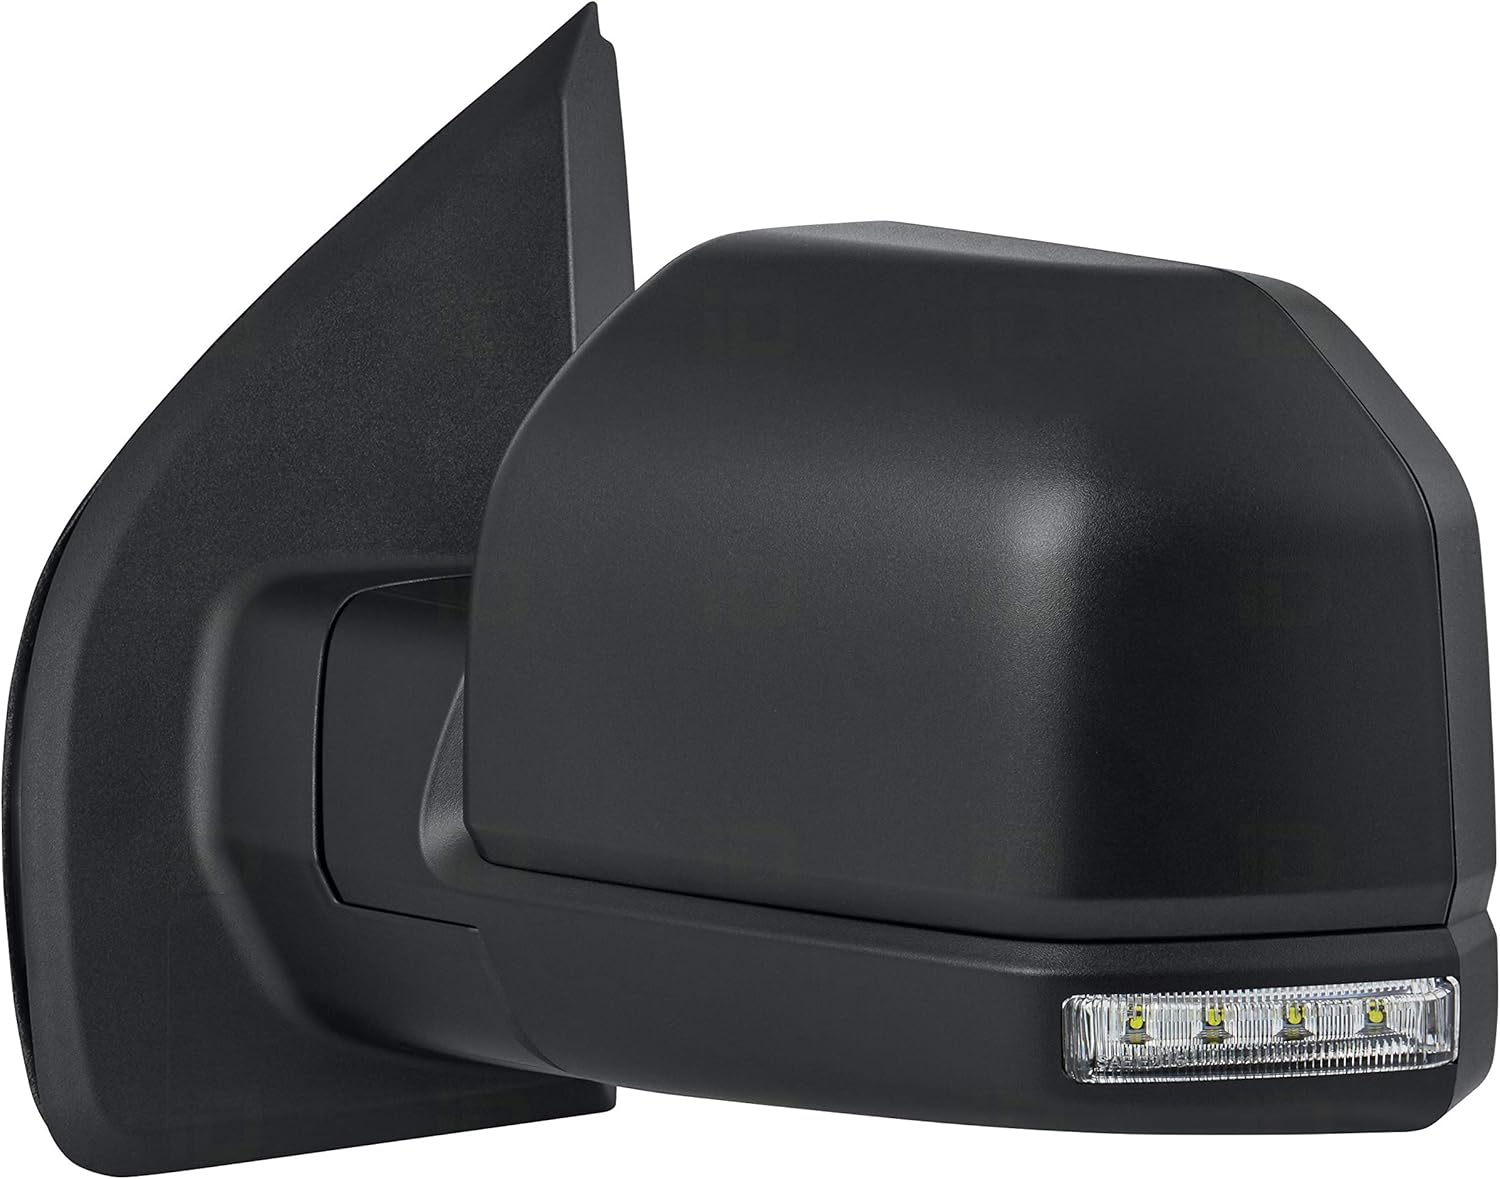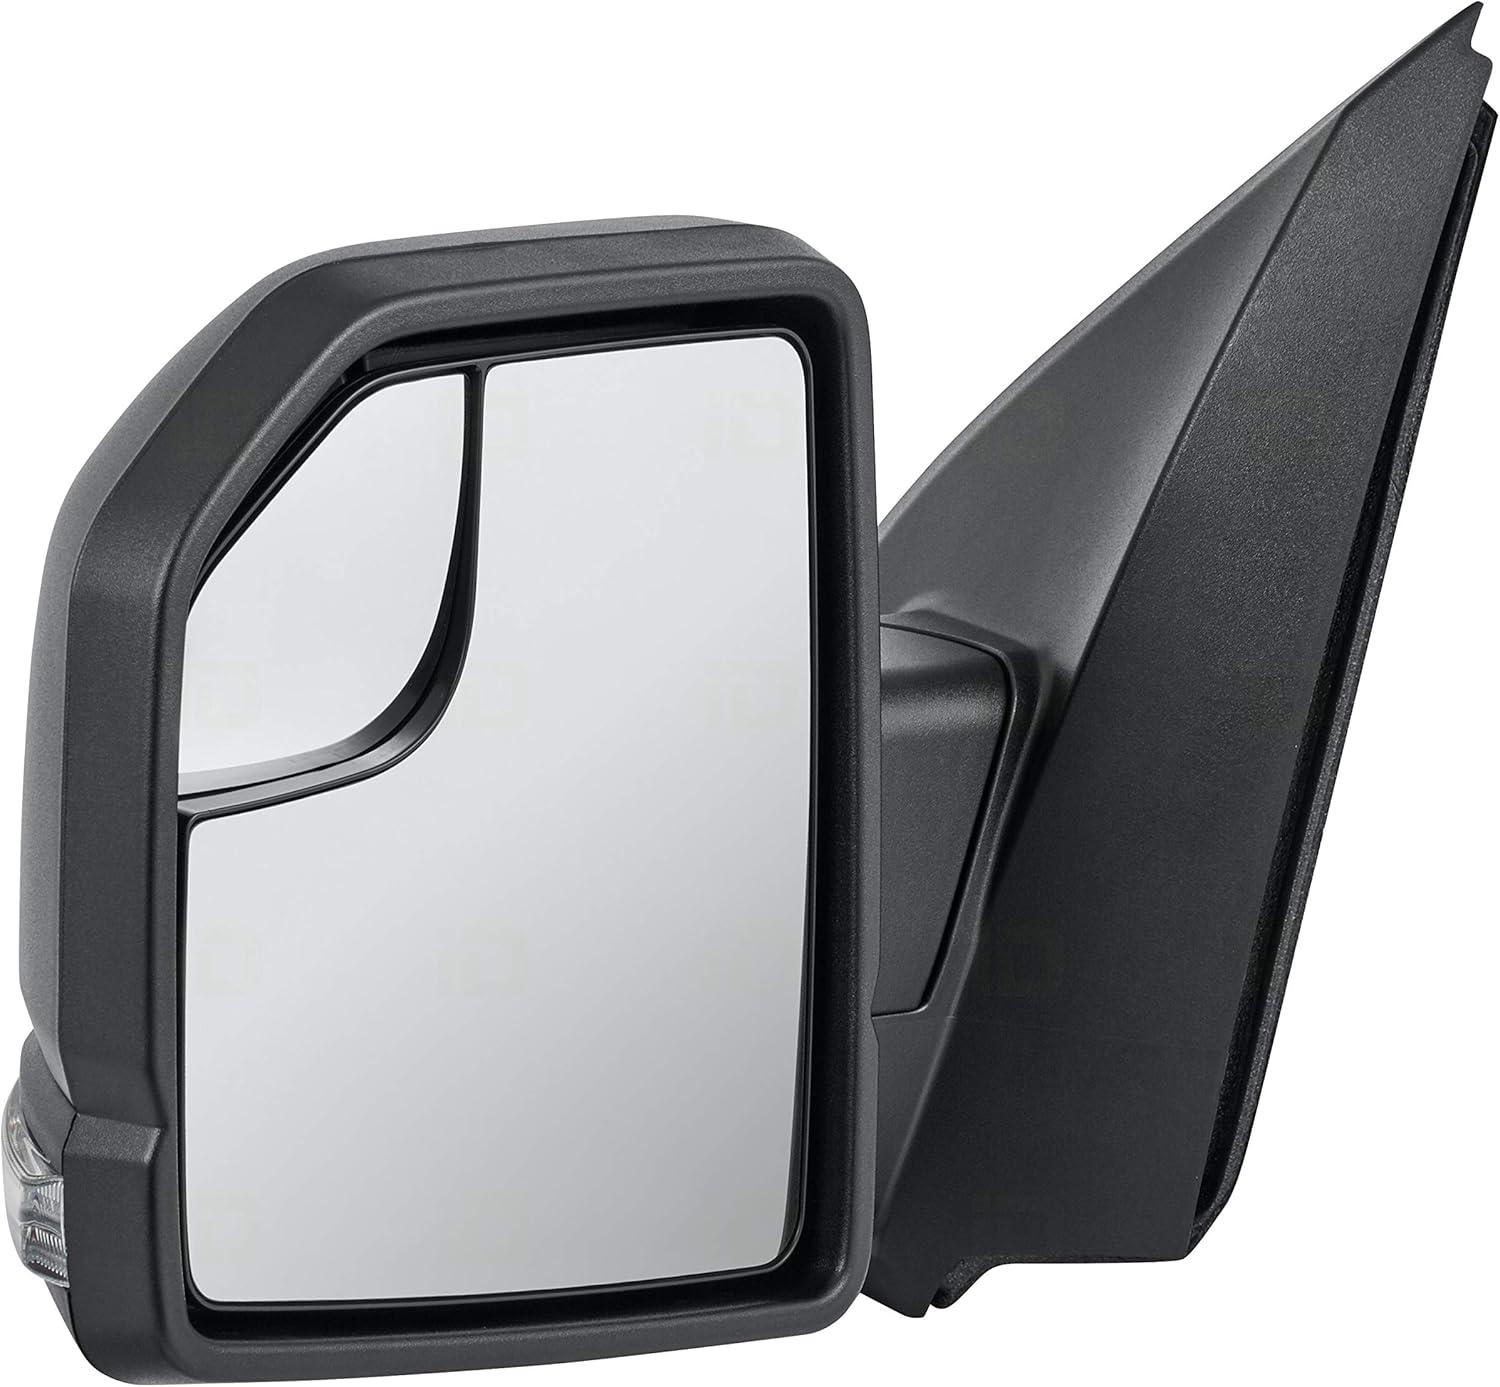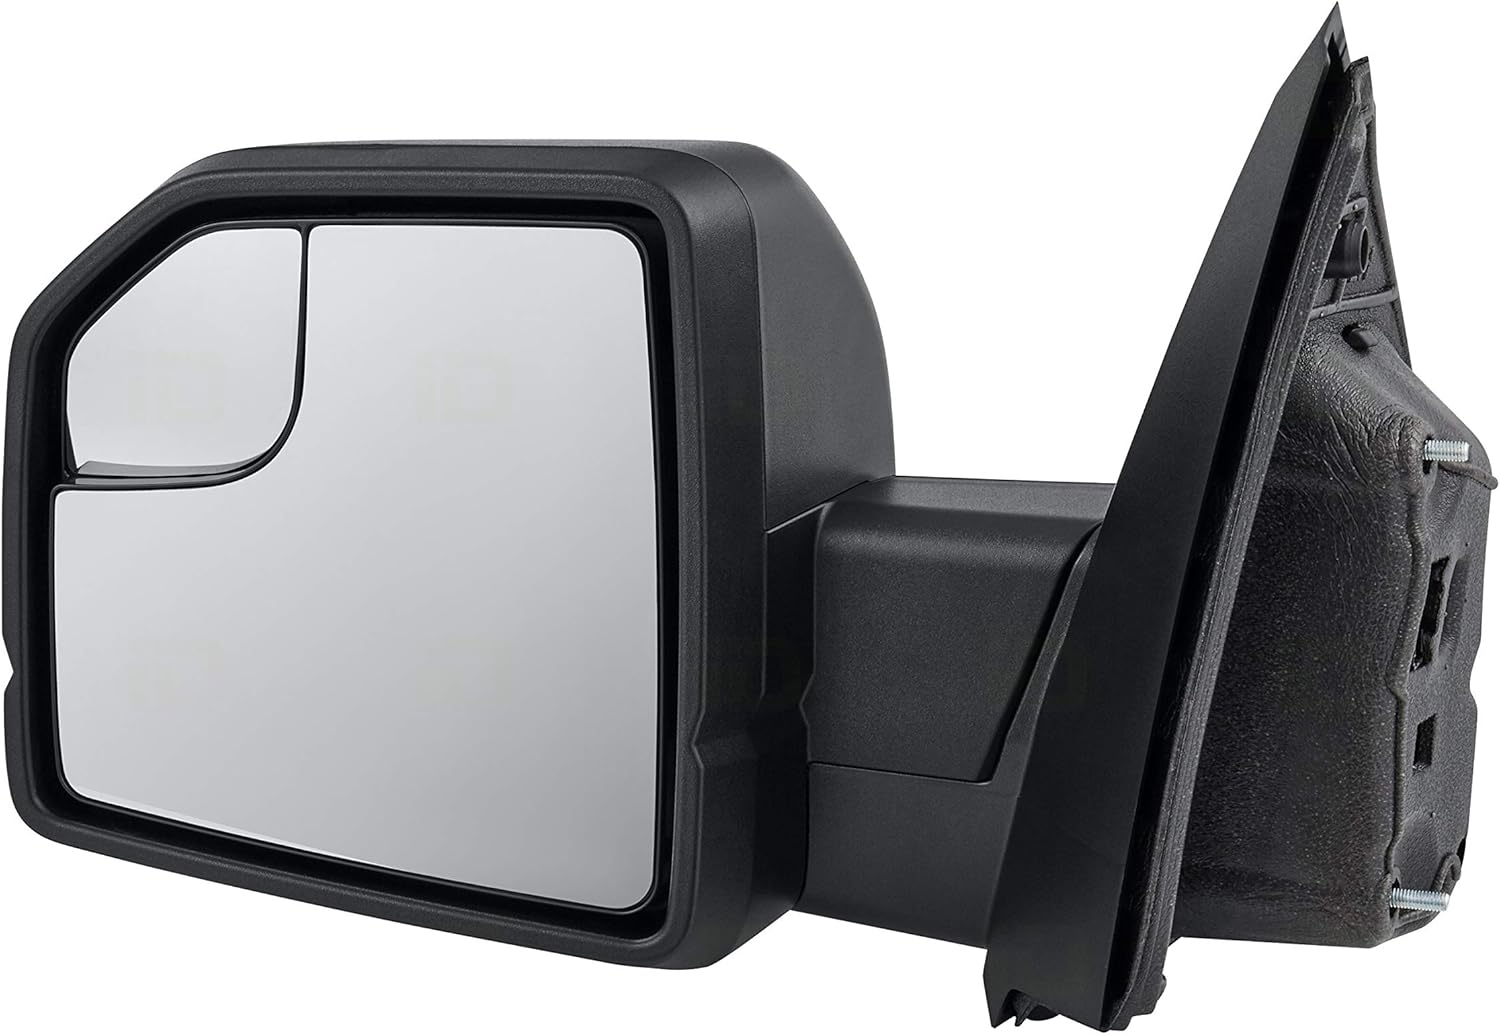
2018-2018 Ford F150 Driver Side Power Door Mirror; With Heated Glass; With Turn Signal Without Blind Spot; Without Spotter Lamp; Black Textured Cap; Flat Glass [Fo] Partslink FO1320556
Category: Automotive
Driver side power door mirror; with heated glass; with turn signal without blind spot; without spotter lamp; black textured cap; flat glass [fo]. Designed to meet oem specifications. High quality aftermarket replacement parts. This product is: new product.
Features: Designed to meet OEM specifications | Replacement parts | This product is: New Product | Part number: FO1320556